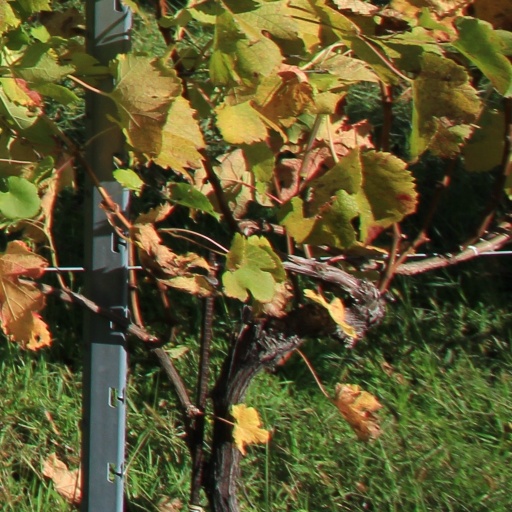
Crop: grape